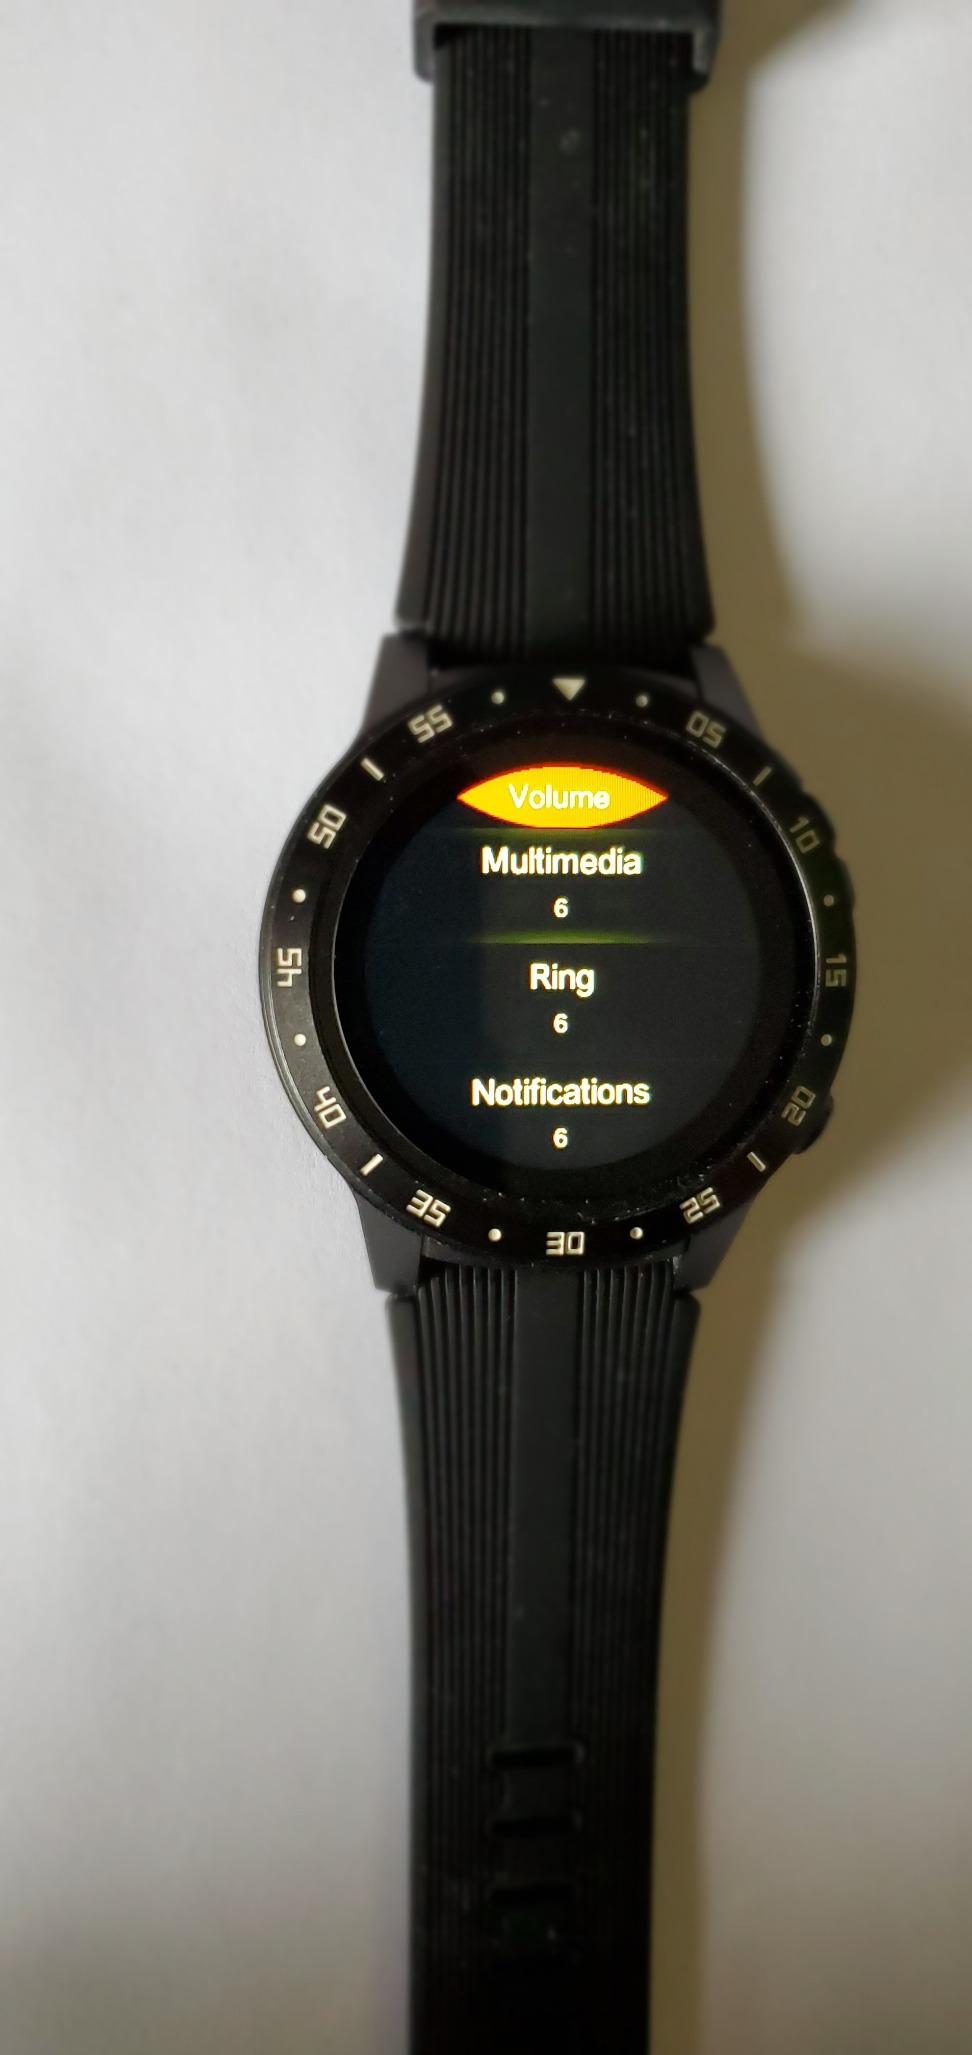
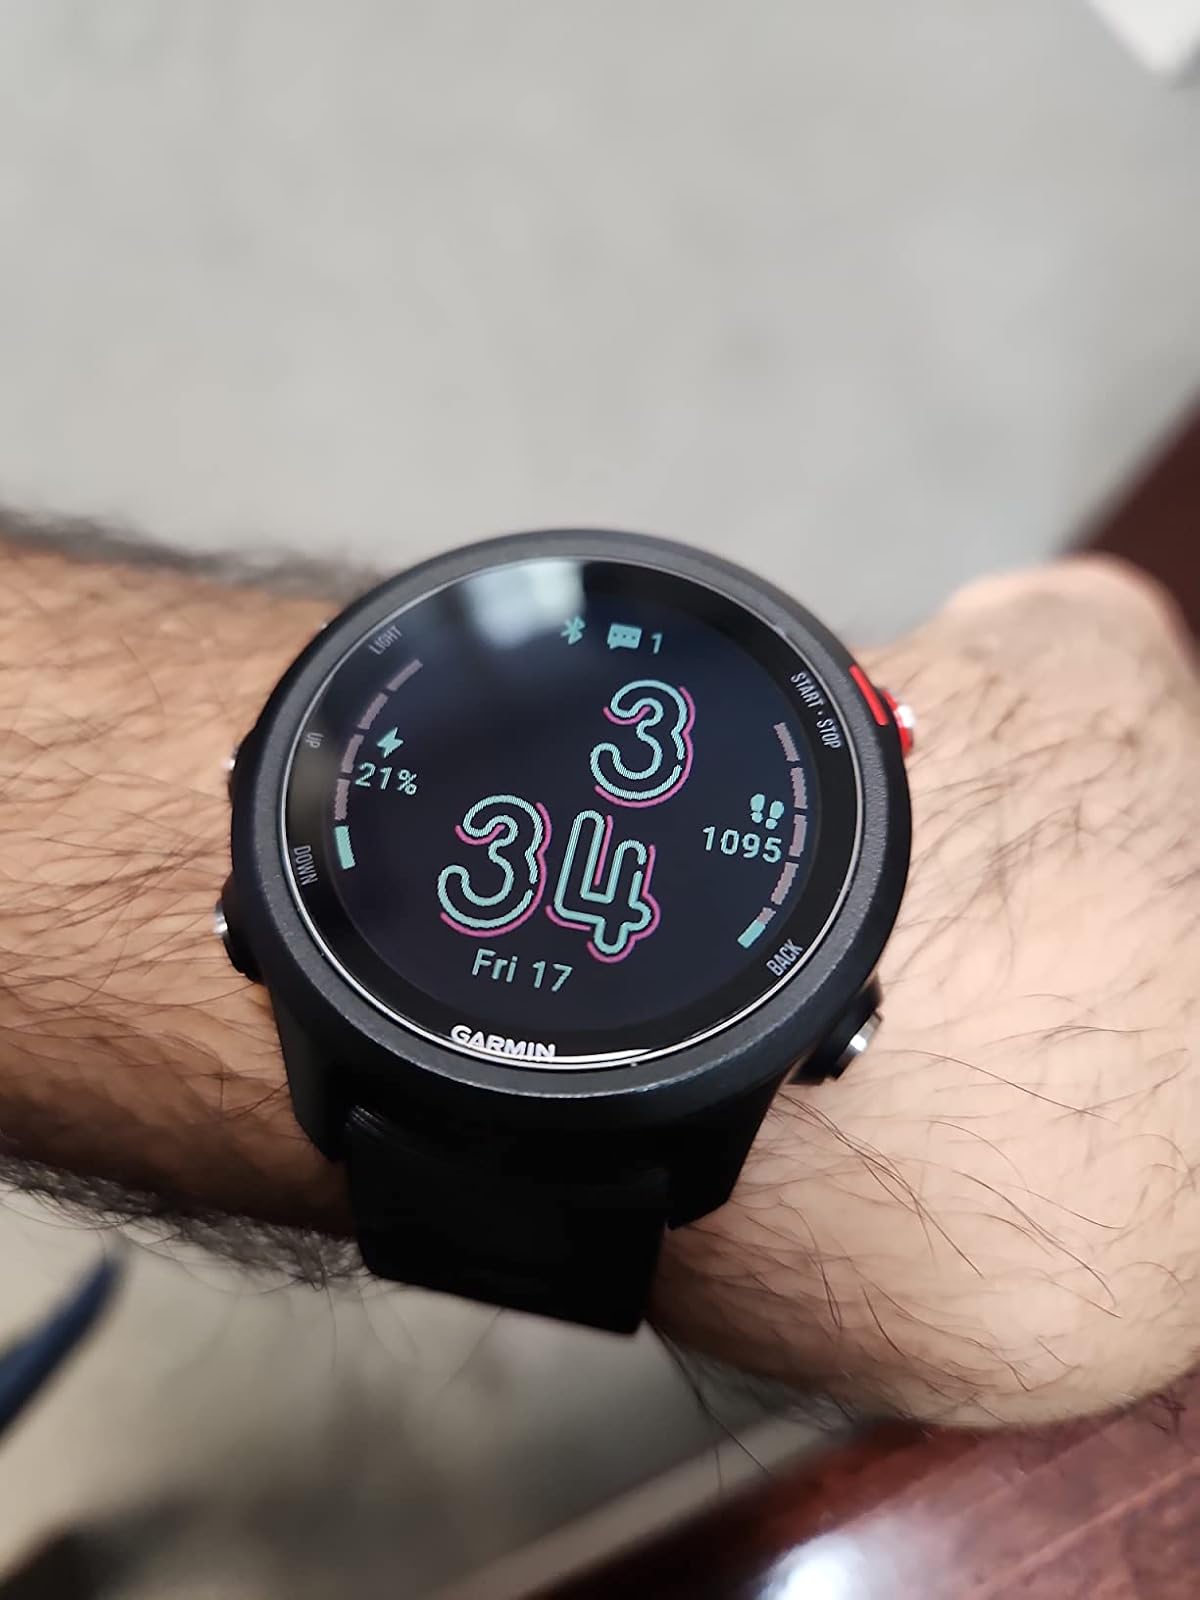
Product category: smartwatch
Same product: no